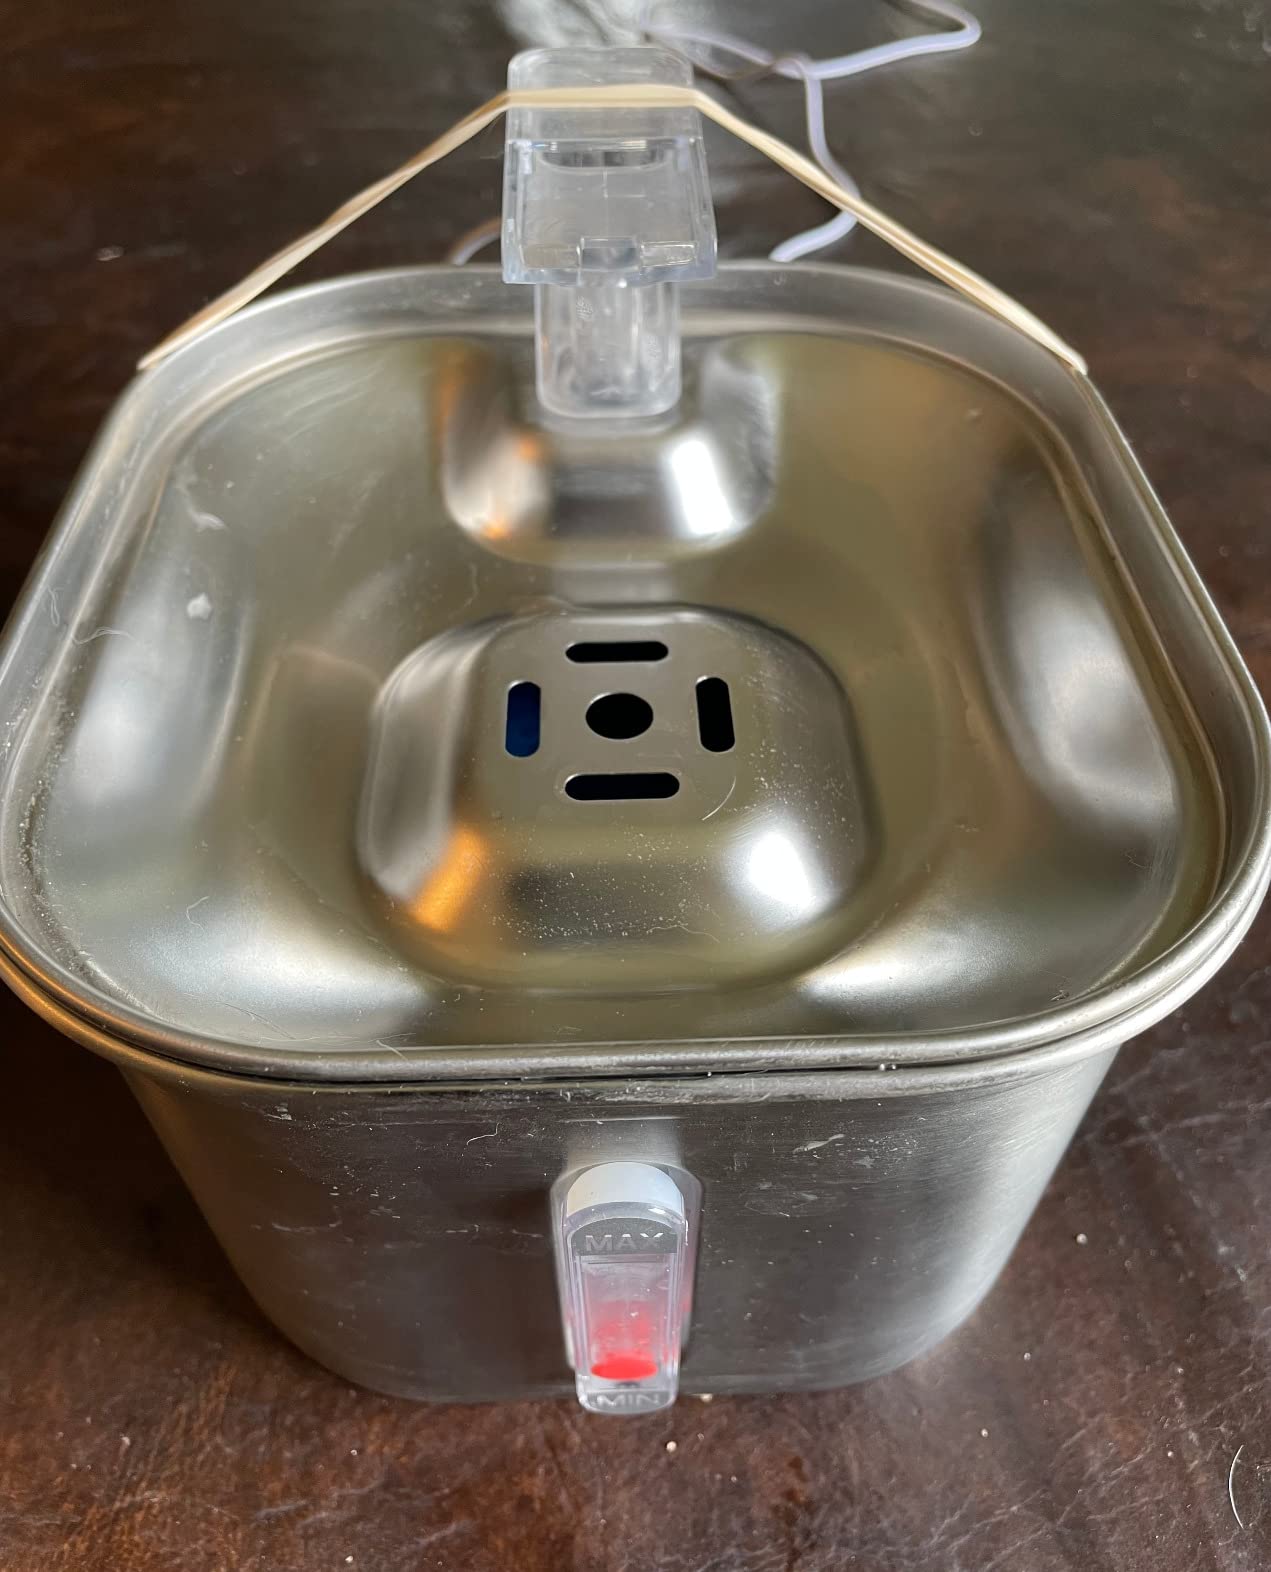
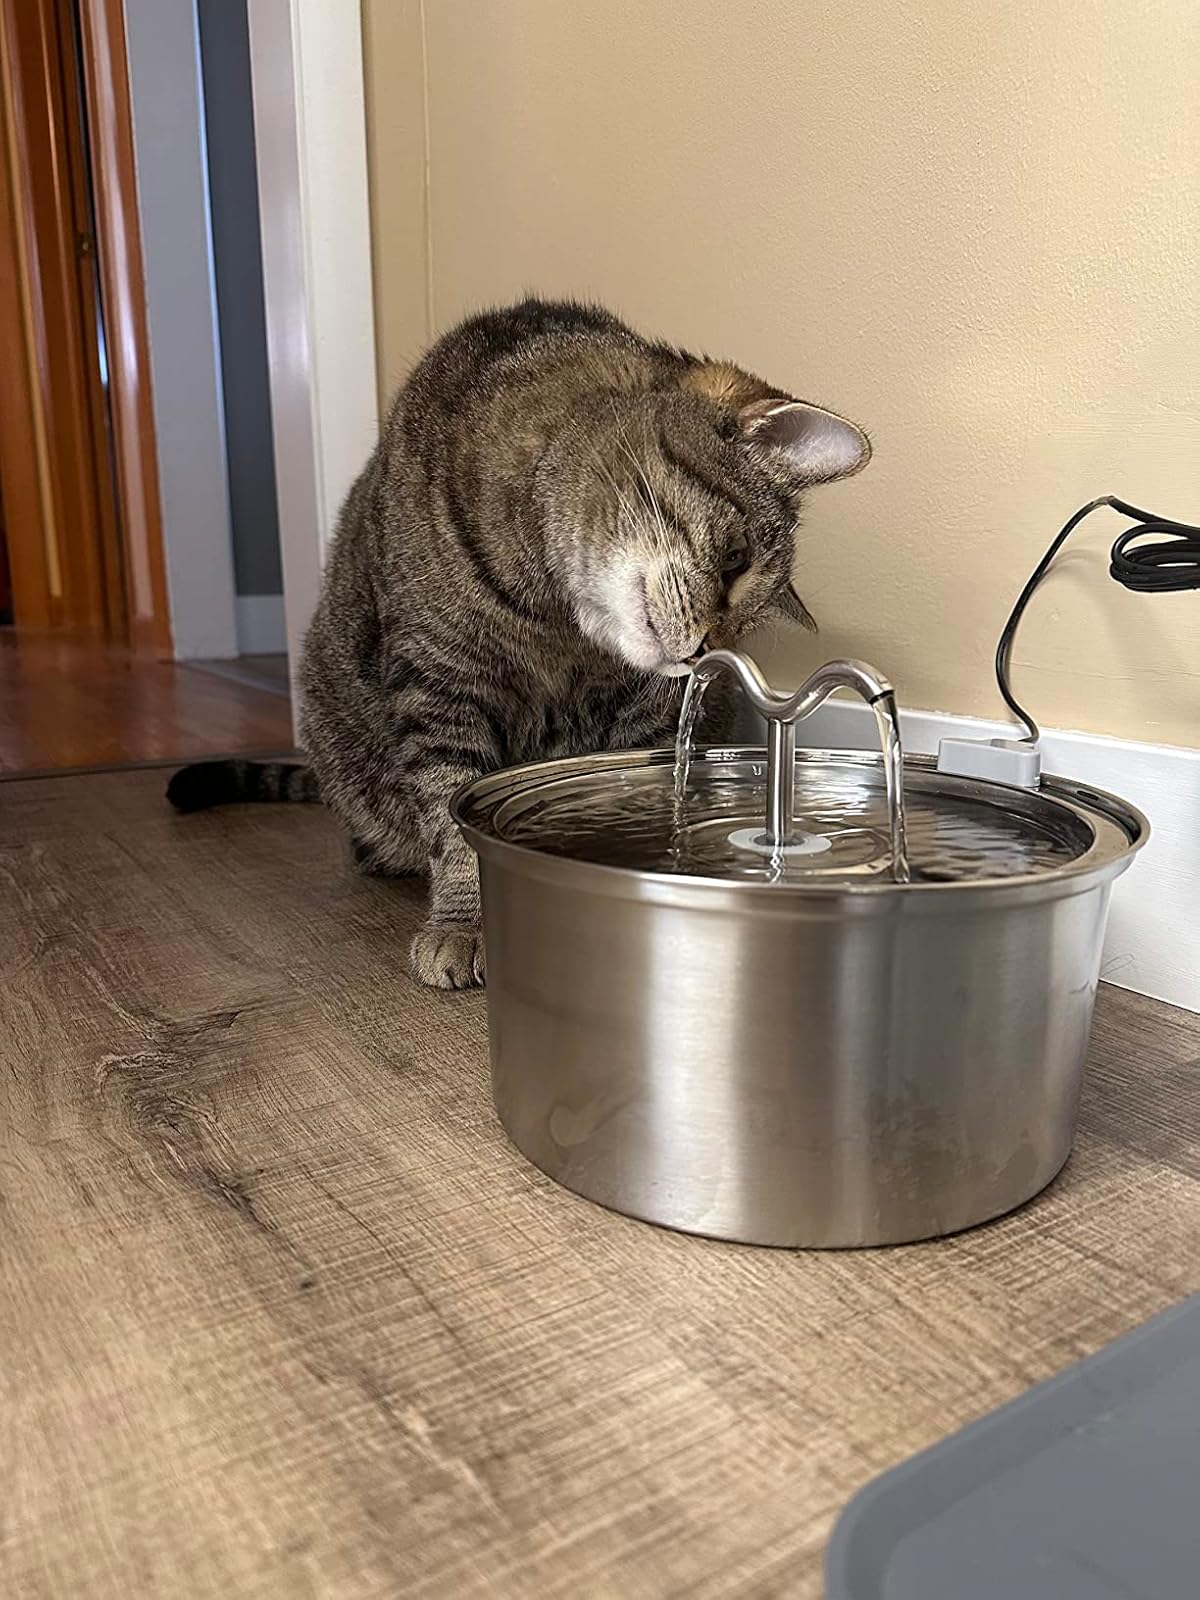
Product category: items_bowl
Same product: no